Barry Sadler

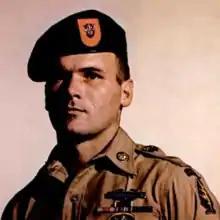
Sadler in 1966

Barry Allen Sadler (November 1, 1940 – November 5, 1989) was an American singer-songwriter and author whose military service influenced his work. After a stint in the United States Air Force, Sadler served in the United States Army as a Green Beret medic, achieving the rank of staff sergeant. He served in the Vietnam War from late December 1964 to late May 1965. Most of his work has a military theme, and he is best known for his patriotic song "The Ballad of the Green Berets", a number-one hit in 1966. He died at age 49 after being shot in the head in Guatemala City.